The Cassandra Crossing

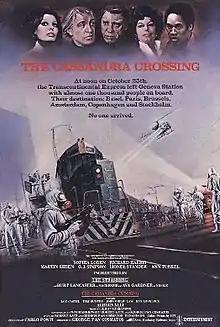
Theatrical release poster

The Cassandra Crossing is a 1976 disaster thriller film directed by George Pan Cosmatos and starring Sophia Loren, Richard Harris, Ava Gardner, Martin Sheen, Burt Lancaster, Lee Strasberg and O. J. Simpson about a diseased Swedish terrorist who infects a cross-European train's passengers as they head to a derelict arch bridge which is liable to collapse.